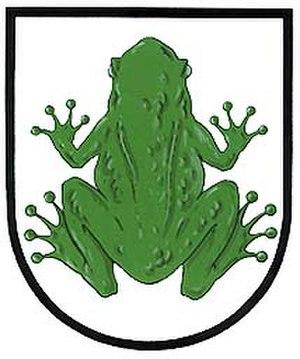
Žabeň est une commune du district de Frýdek-Místek, dans la région de Moravie-Silésie, en République tchèque. Sa population s'élevait à 833 habitants en 2018.